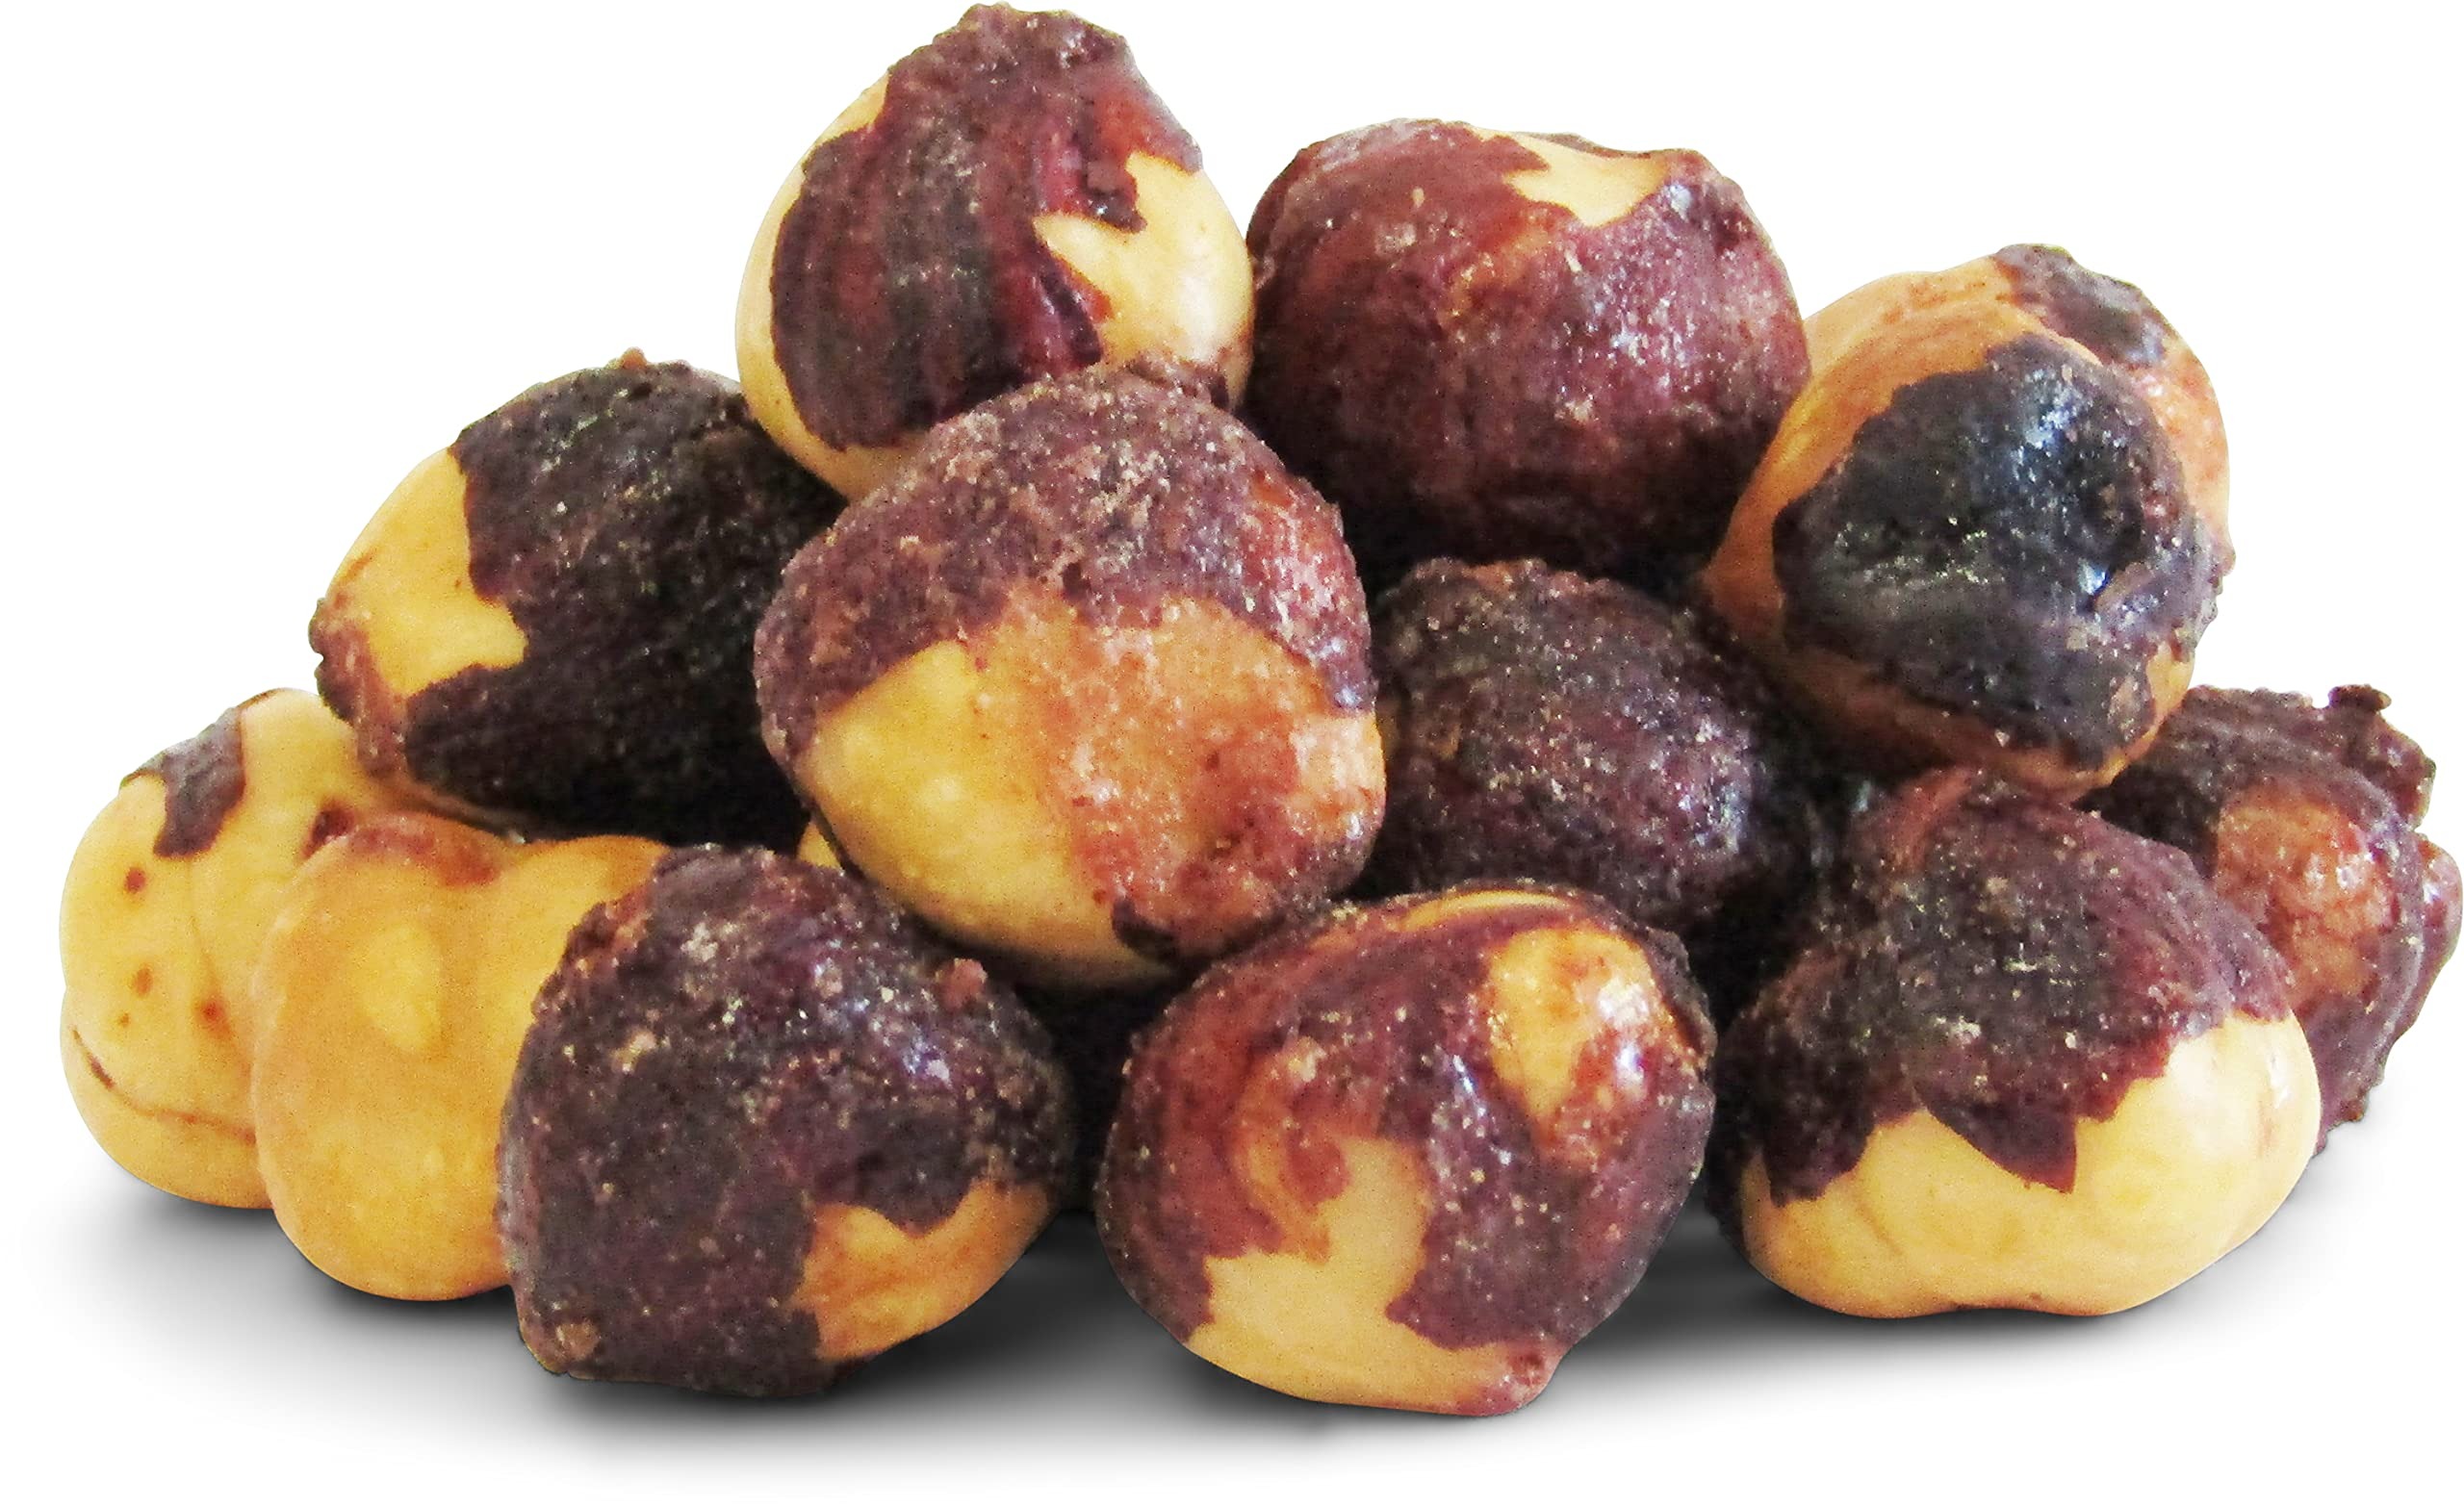
Item Name: Gourmet Glazed Hazelnuts by Its Delish, 12 Oz Bulk Bag – Bulk Nuts, Vegan, Kosher, Non-GMO, No Artificial Flavors – Healthy Protein-Packed Lightly Sweetened Hazelnut Filberts for Dessert, Baking, Salad Topping & Snack Time
Bullet Point 1: 🥜 PREMIUM HEALTHY GLAZED HAZELNUTS – Hazelnuts are the most used items in dry fruits. It's Delish is famous for providing quality snacks that the people love. Our candied glazed walnut and caramelized hazelnuts are perfectly roasted and coated with a sweet sheen of pure cane sugar, giving each walnut piece a crackly crunch. Each crackle of our glazed hazelnuts defines how fresh and delicious this snack is. You just love it.
Bullet Point 2: 🥜 GREAT VALUE SIZE – Its Delish’s stay-fresh 12 Oz Bulk Bag are enriched with purity and are freshly glazed hazelnuts meal that you can store for your salad toppings and can utilize in the long run for parties etc. All those store-bought glazed hazelnuts don't deliver that crackle, crunch, and taste you would otherwise get from freshly roasted and sweetened hazelnuts.
Bullet Point 3: 🥜 PERFECT GOURMET SNACK TIME PARTNER – Our candy hazelnuts come in a 12 Oz Bulk Bag. This means you can munch on them or sprinkle them on your dishes without worrying when they will end. Just open of our bag, you would get that sweet and salty whiff and aroma of freshly made hazelnuts. Whether you want to quench your walnut cravings or want to eat a deliciously healthy snack, our glazed walnut snack packs will become your favorite new snack.
Bullet Point 4: 🥜 MULTI-PURPOSE GREAT FOR SALADS & OTHER DISHES – When you order our glazed hazelnuts bulk container, you will want to use them on various dishes. These dishes will be the perfect garnish for your salads, oatmeal, yogurt parfaits, ice cream, walnut pancakes, or any other dish that you like. It's Delish's Glazed Hazelnuts are an ideal mixture of sweet, crackly, and savory bite-sized nuts.
Bullet Point 5: 🥜 NON-GMO & QUALITY KOSHER OU PARVE – These glazed hazelnuts are roasted and sweetened to perfection without using refined sugar, HFCS, artificial flavors, or sulfites. These candied hazelnuts are proudly made in the USA and shipped to you fresh. To give these hazelnuts a lasting shelf-life, close the container's lid tightly and store it in a cool place.
Value: 1.0
Unit: Count

Price: 18.99